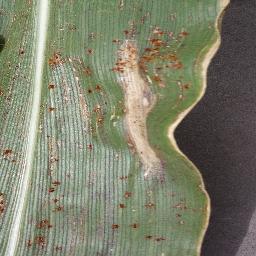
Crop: corn
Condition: (maize)_northern_blight